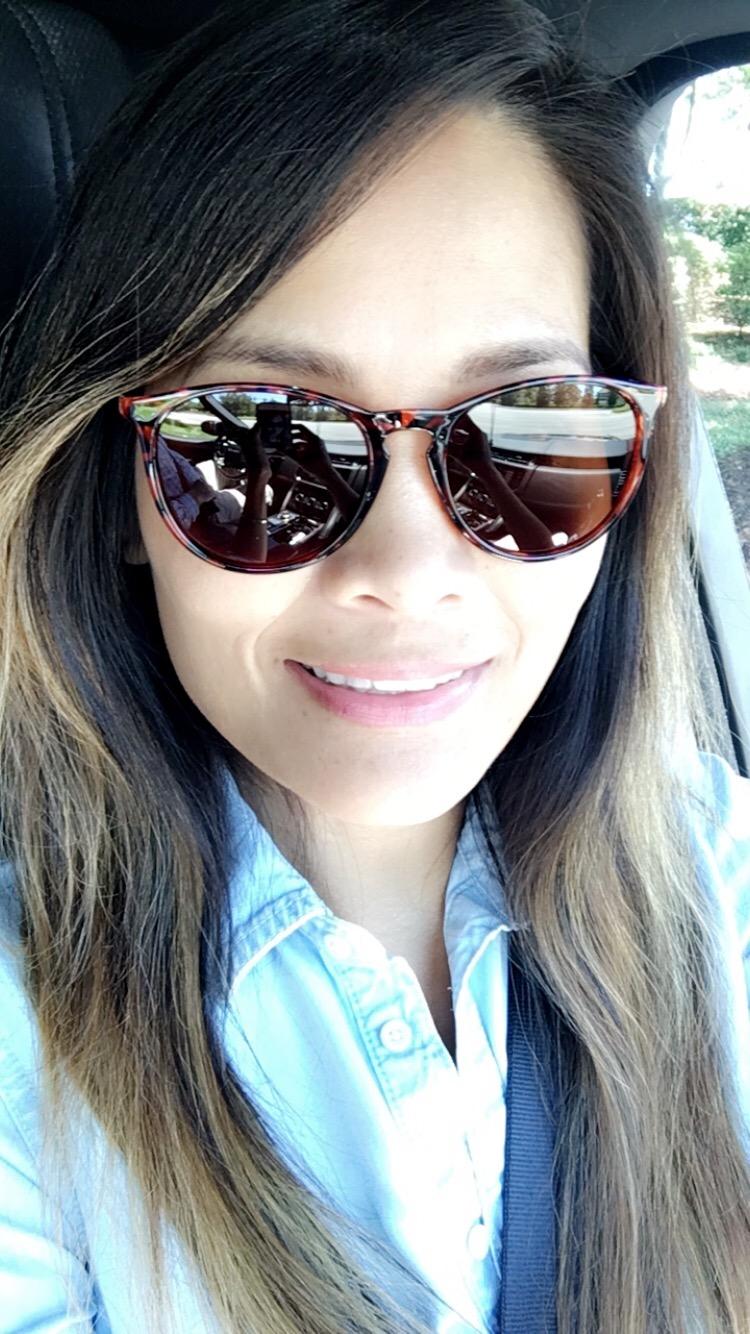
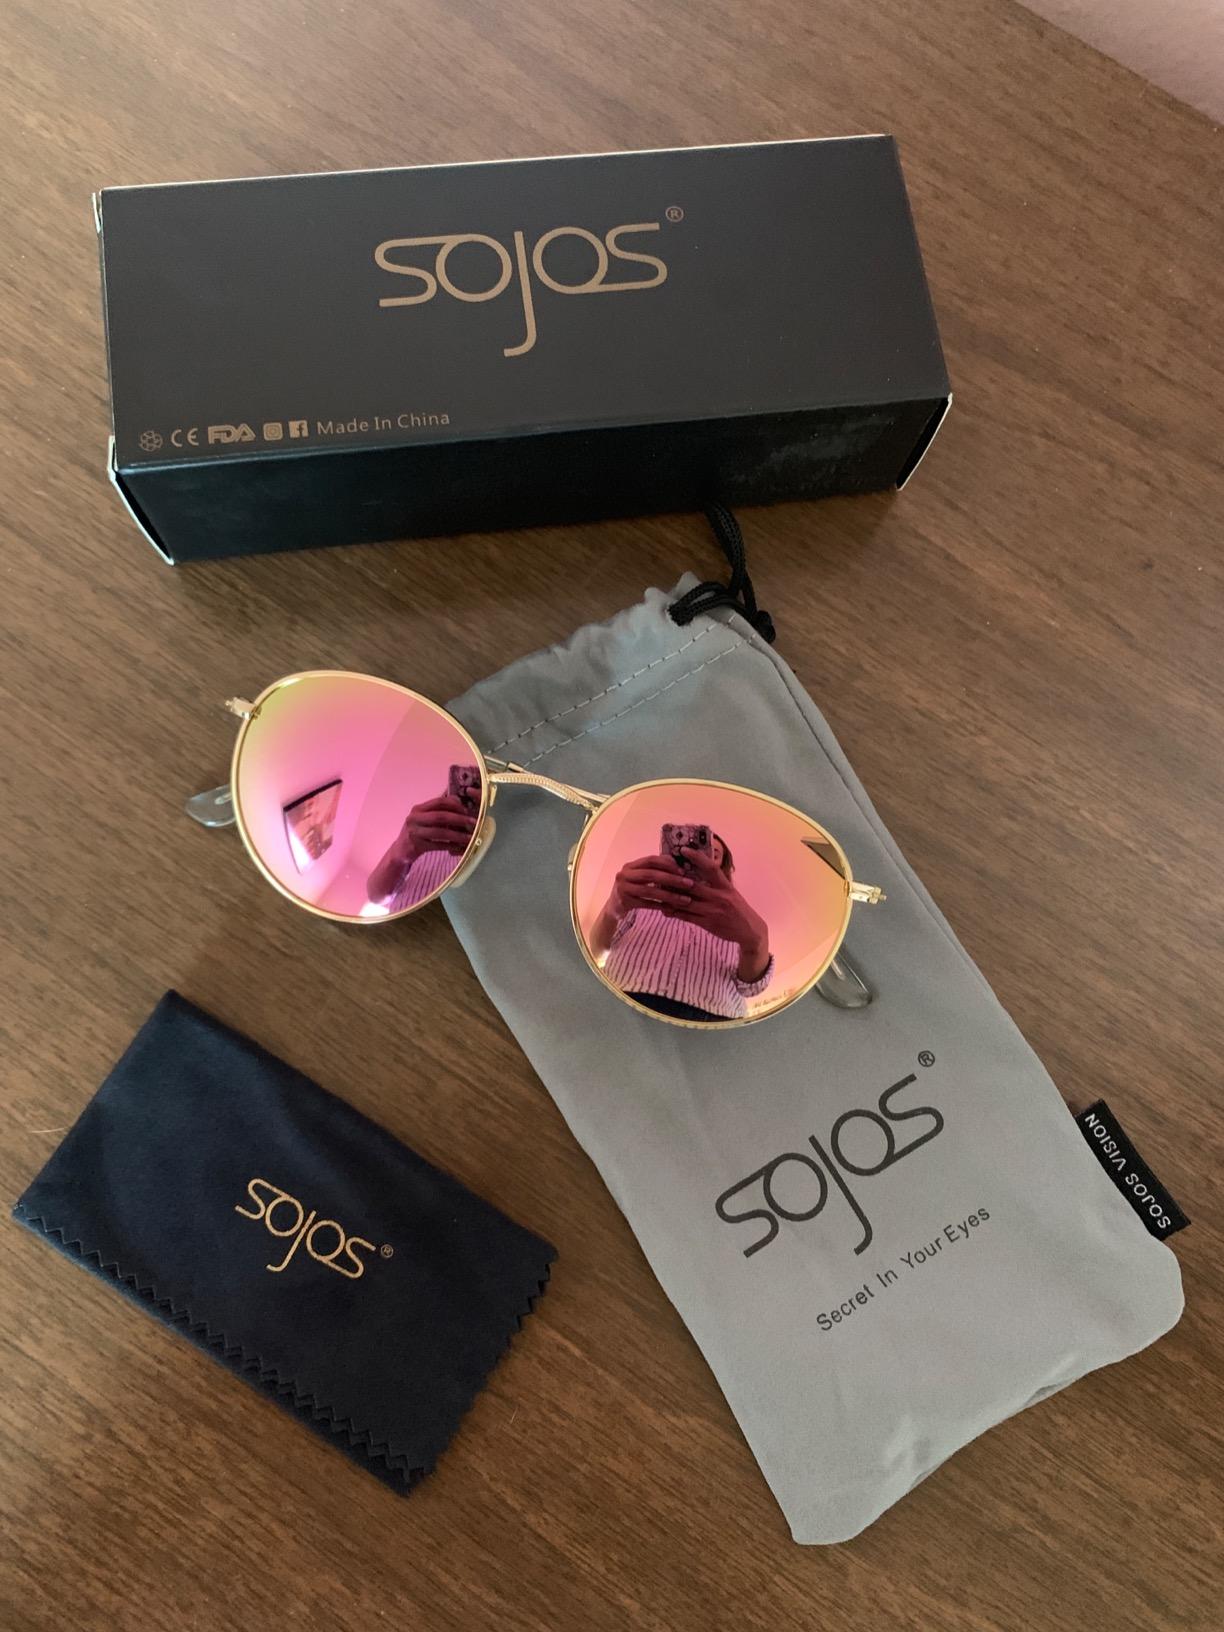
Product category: accessories_sunglasses
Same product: no